Castello di Maniace

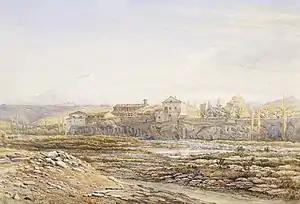
"Castello di Maniace", caput of the Dukedom of Bronte, situated 5 miles north of the town of Bronte. Viewed from north across the dried up river bed of the River Saraceno, with Mount Etna in the background (the main crater of which is 15 km to the south-east). Painted in 1876 by Sir John Walrond, 1st Baronet (1818–1889), son-in-law of the 3rd Duchess of Bronte. Royal Collection

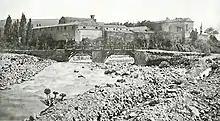
Castello di Maniace in 1885, showing the old bridge over the River Saraceno, built by one of the dukes, on which tolls were levied from crossing traffic

The Castello di Maniace (or "Castello Bronte" and "Castello dei Nelson" 'Castle of the Nelsons') is a manor house built on the site of a former ancient monastery 3 km south of the centre of the small village of Maniace and 8 km north of the large town of Bronte, on the eastern foothills of Mount Etna. From 1799 to 1981 it was the seat of the Dukes of Bronte, English noblemen, the first of whom was Admiral Horatio Nelson, 1st Viscount Nelson (1758–1805), in 1799 created Duke of Bronte by King Ferdinand III of Sicily and Naples. In 1981 the manor house and large estate was sold to the Commune of Bronte by Alexander Hood, 4th Viscount Bridport (born 1948), 7th Duke of Bronte, descended from the daughter of William Nelson, 1st Earl Nelson (1757–1835) 2nd Duke of Bronte, elder brother and heir of Admiral Nelson.